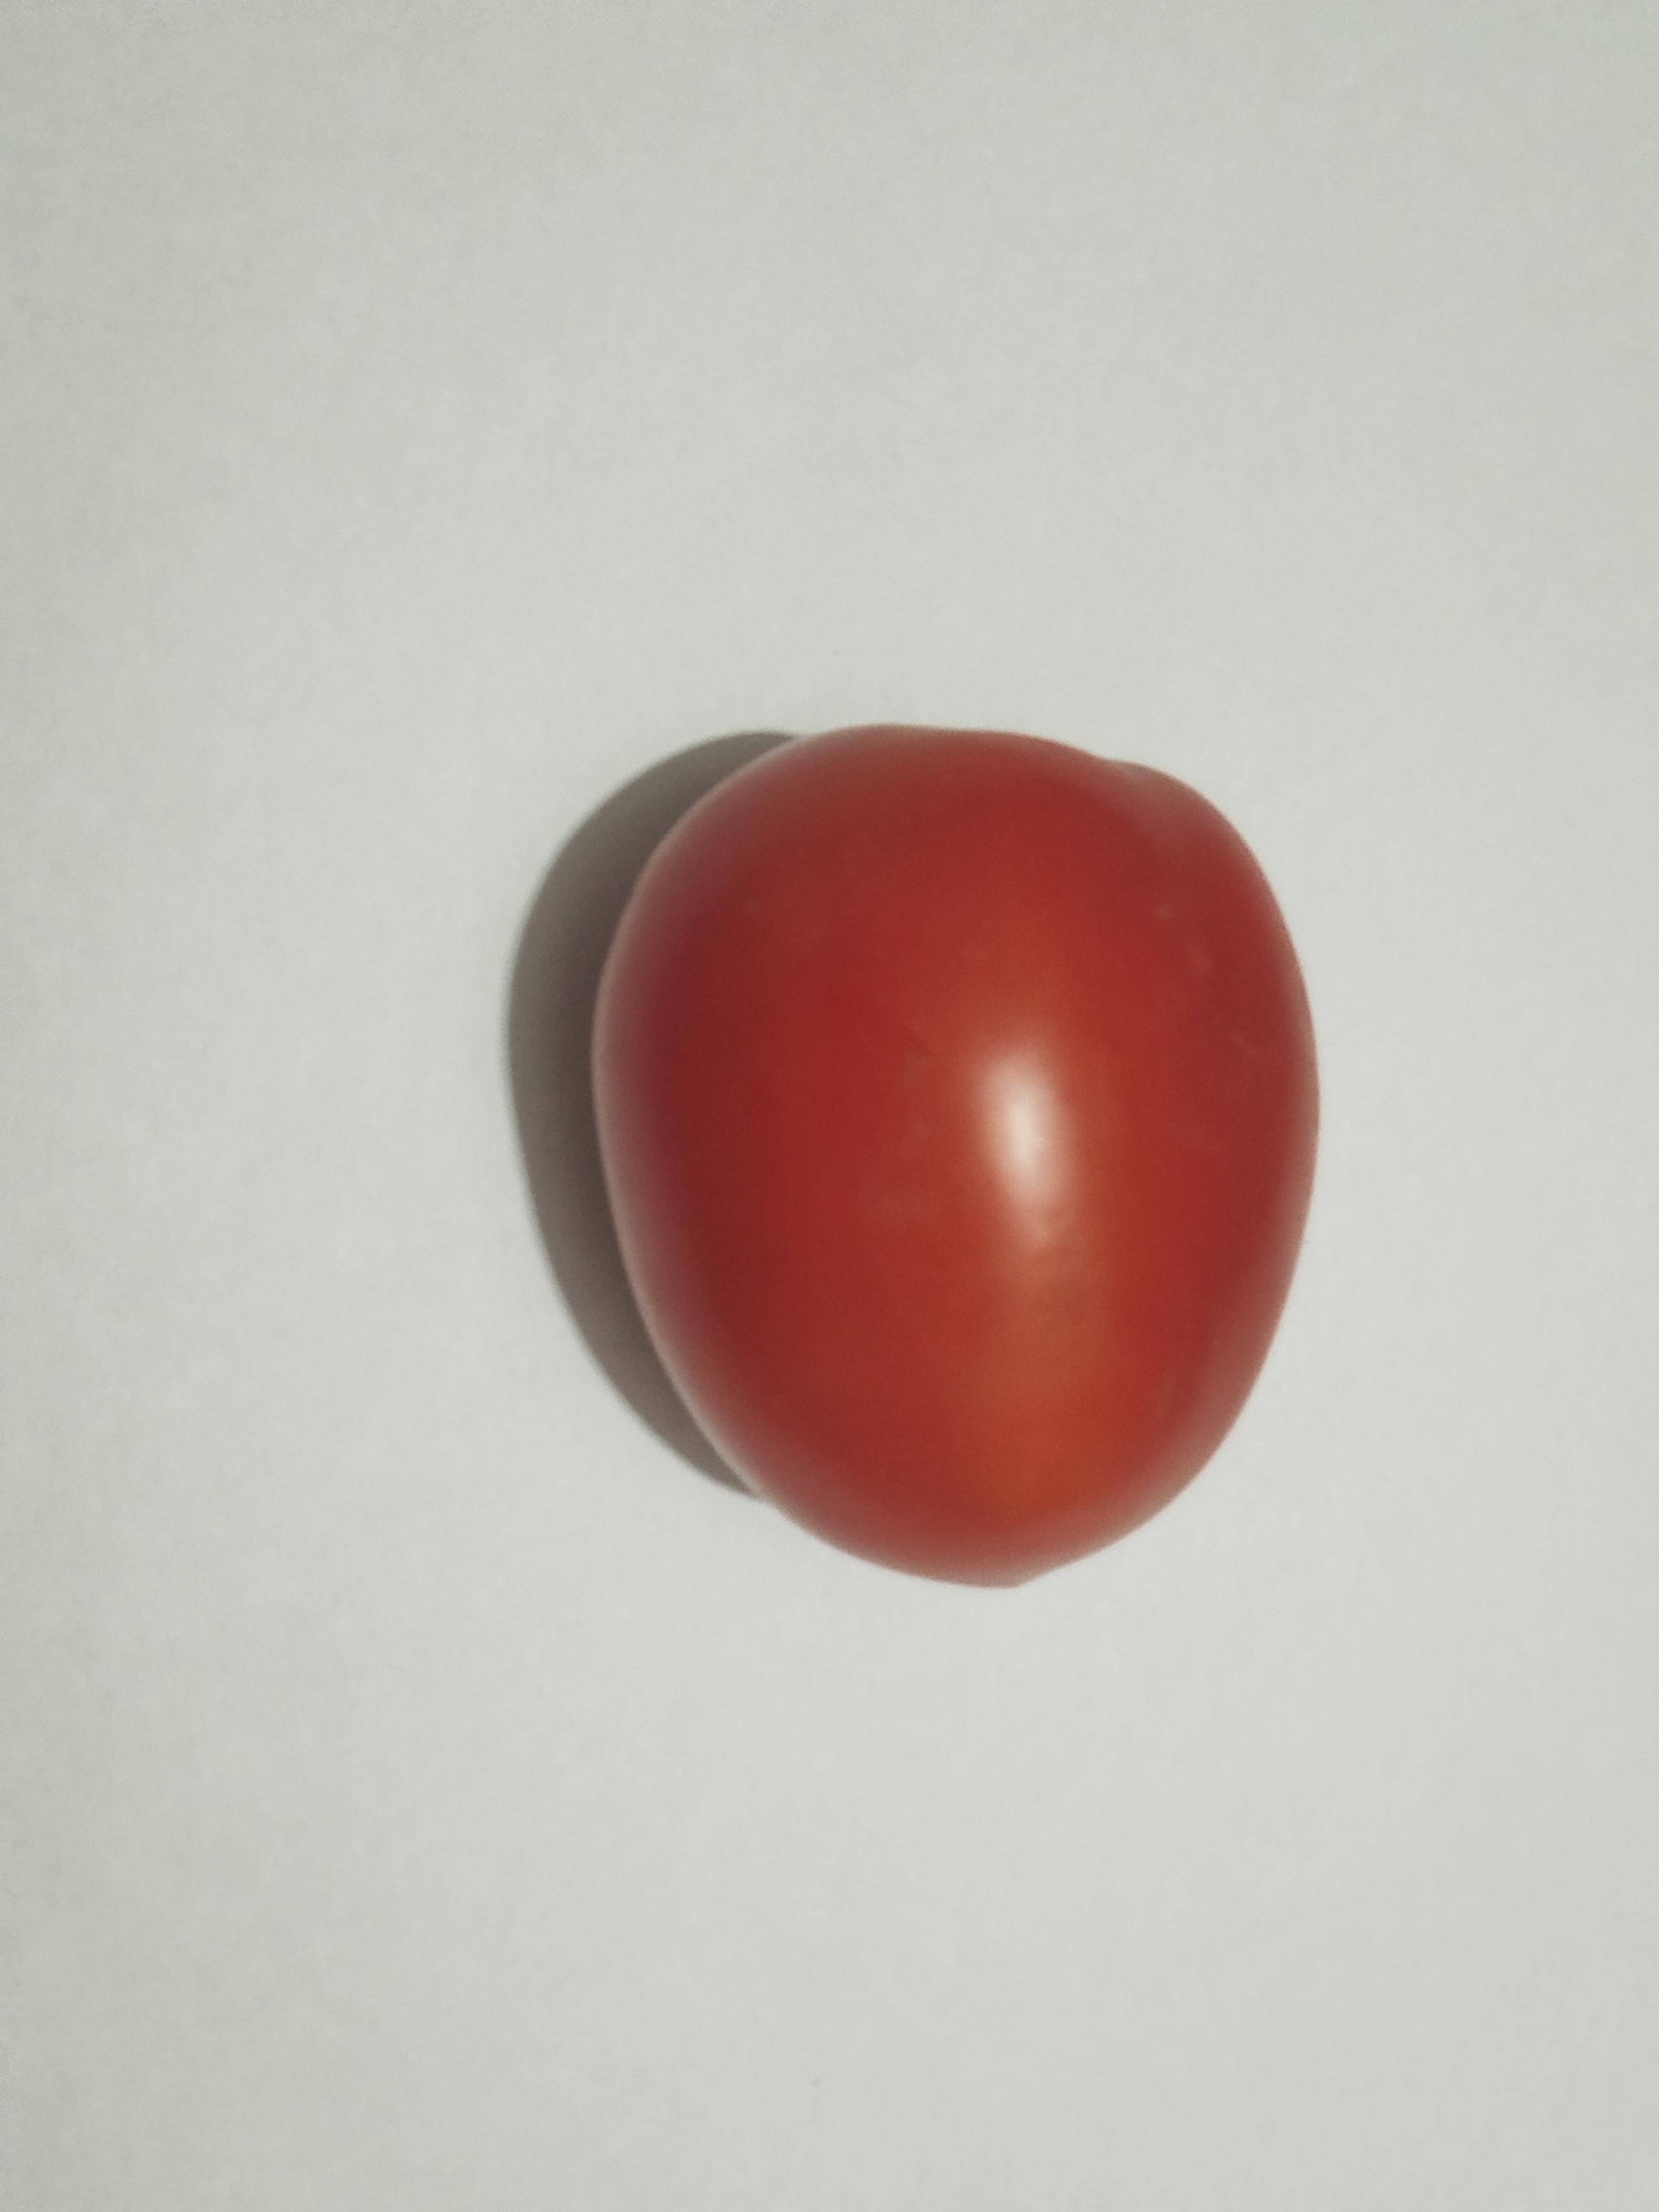
Label: Tomato